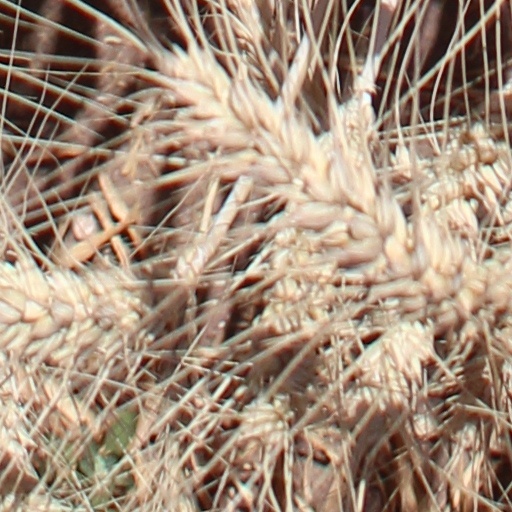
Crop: wheat